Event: Typhoon Ruby
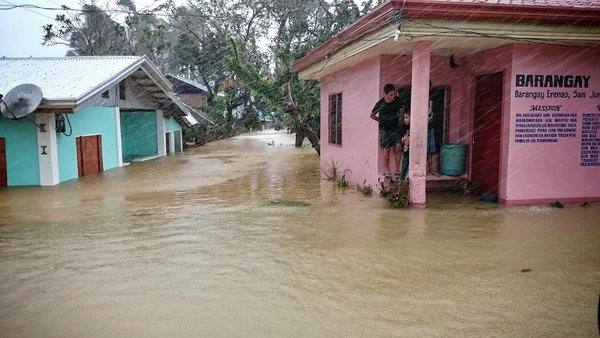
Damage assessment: damage